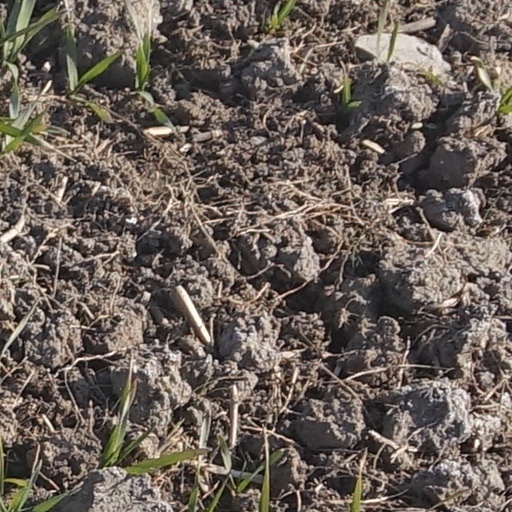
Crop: wheat